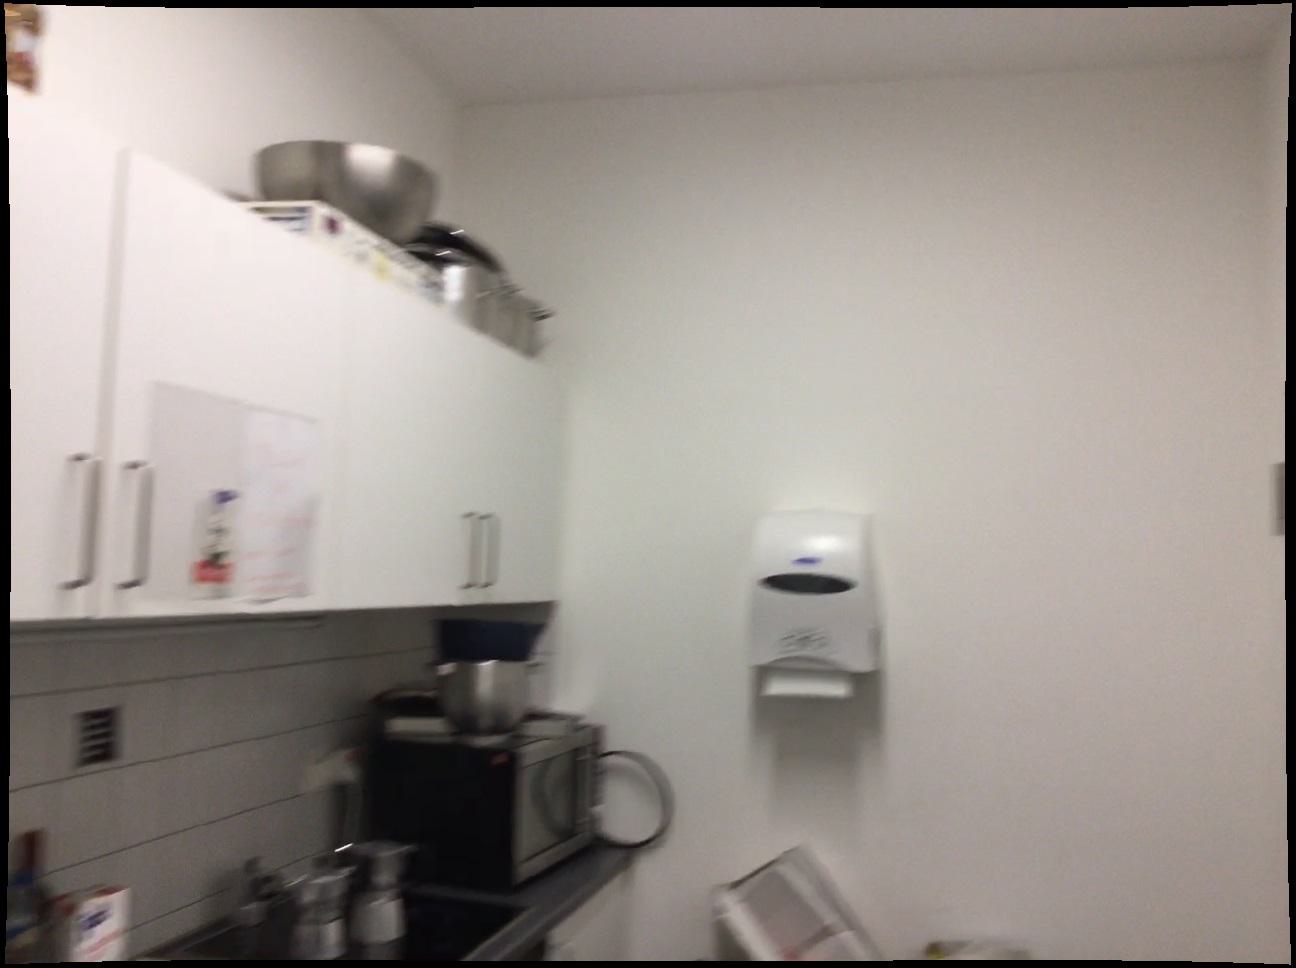
Question: Is the stove below the socket from the world's perspective? Final answer should be yes or no.
Answer: Yes